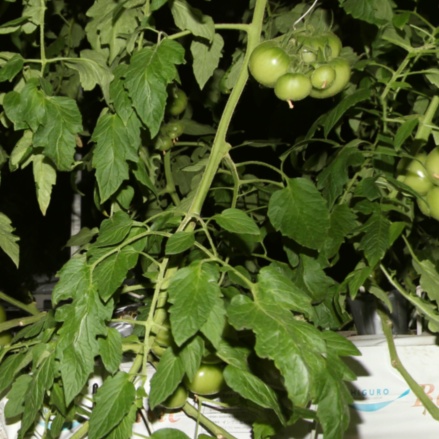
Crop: tomato